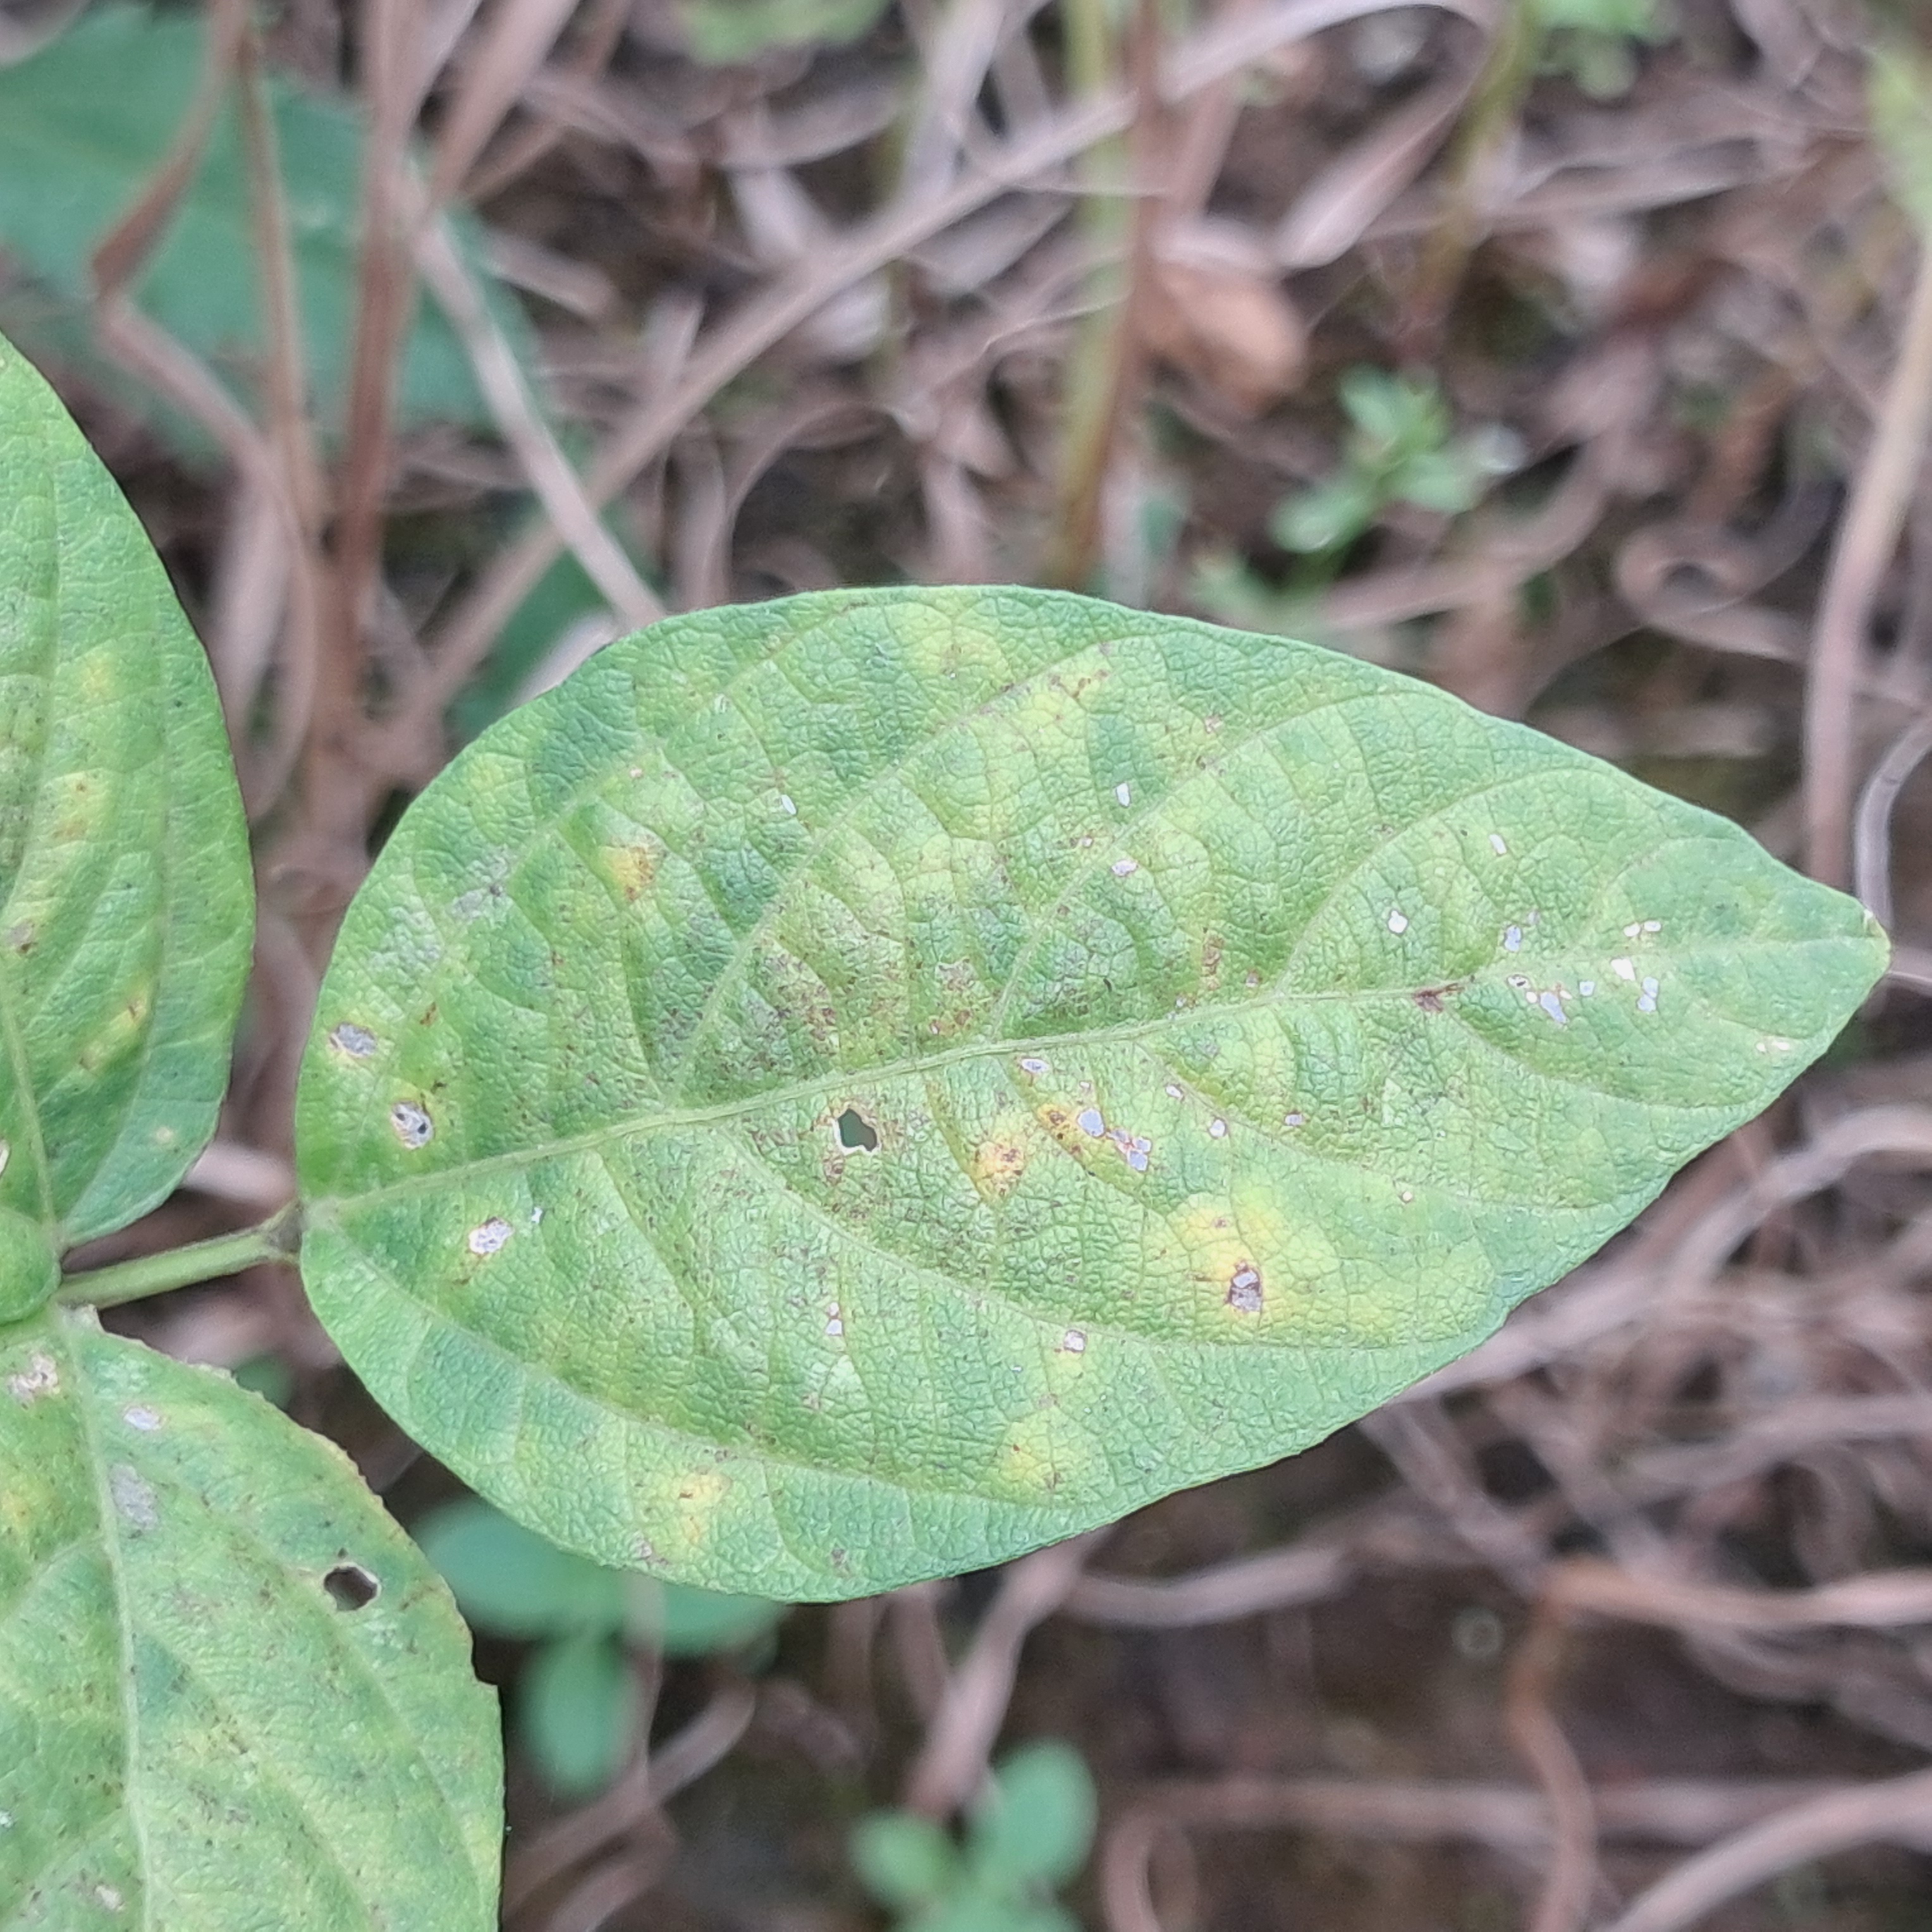
Label: Mosaic